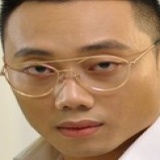
diễn viên Ginô Tống